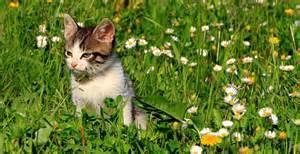
cat